Hyundai Theta engine

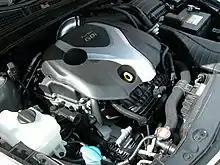
2011 Hyundai Sonata Limited 2.0T, turbo GDI engine

The first iteration of 2.0L T-GDI engine was used in the sixth generation Sonata and third generation Optima, compression ratio is 9.5:1 and the engine develops at 6,000 rpm and of torque between 1,750 rpm and 4,500 rpm.